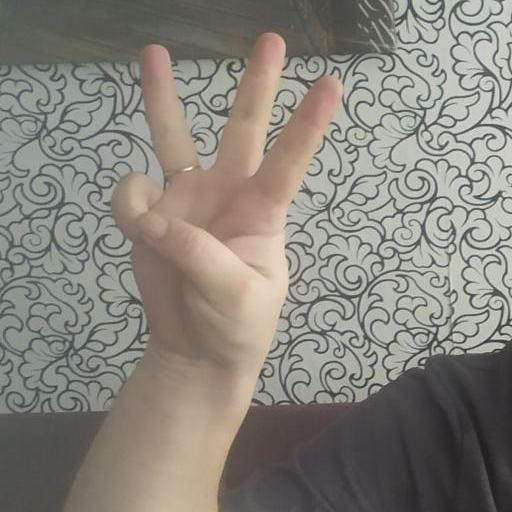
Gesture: three